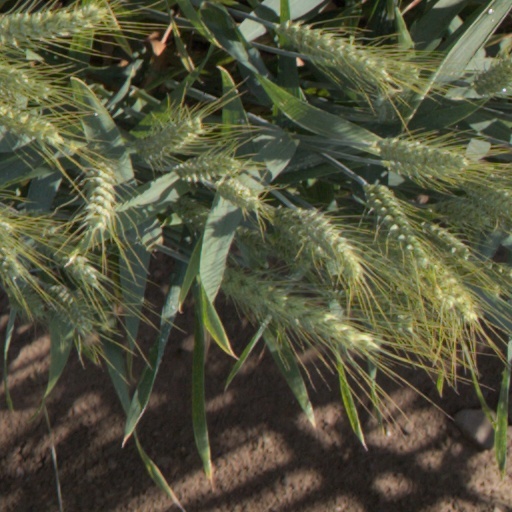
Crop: wheat